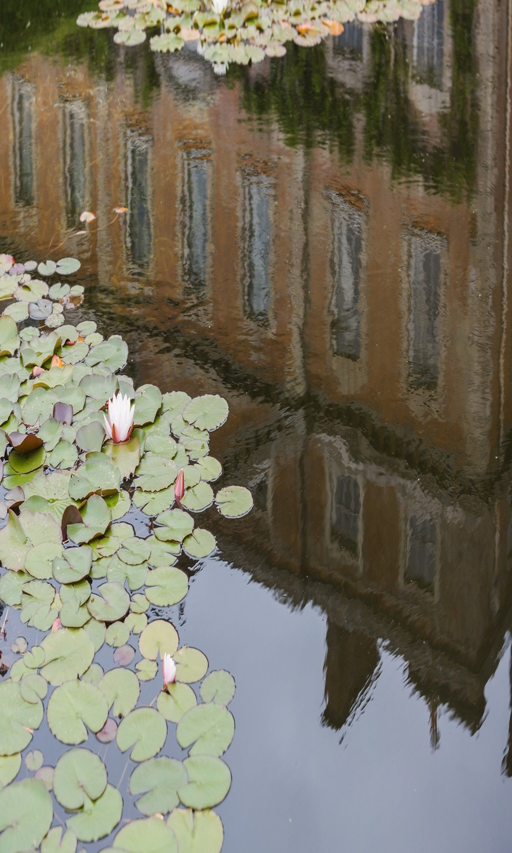
a lily pond in the grounds .